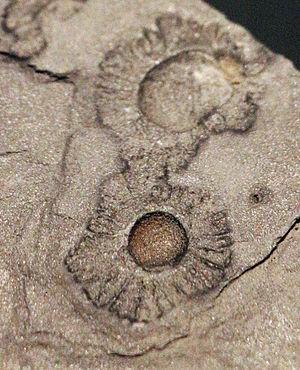
L'histoire de la Terre couvre approximativement 4,5 milliards d'années, depuis la formation de la Terre à partir de la nébuleuse solaire jusqu'à l'époque actuelle.
On désigne par groupe fossile de Franceville ou, selon le nom officiel, Gabonionta, un ensemble fossile d'organismes pluricellulaires macroscopiques datés de 2,1 milliards d'années, le plus ancien témoignage de ce genre découvert jusqu'ici. Environ 250 fossiles ont été identifiés.